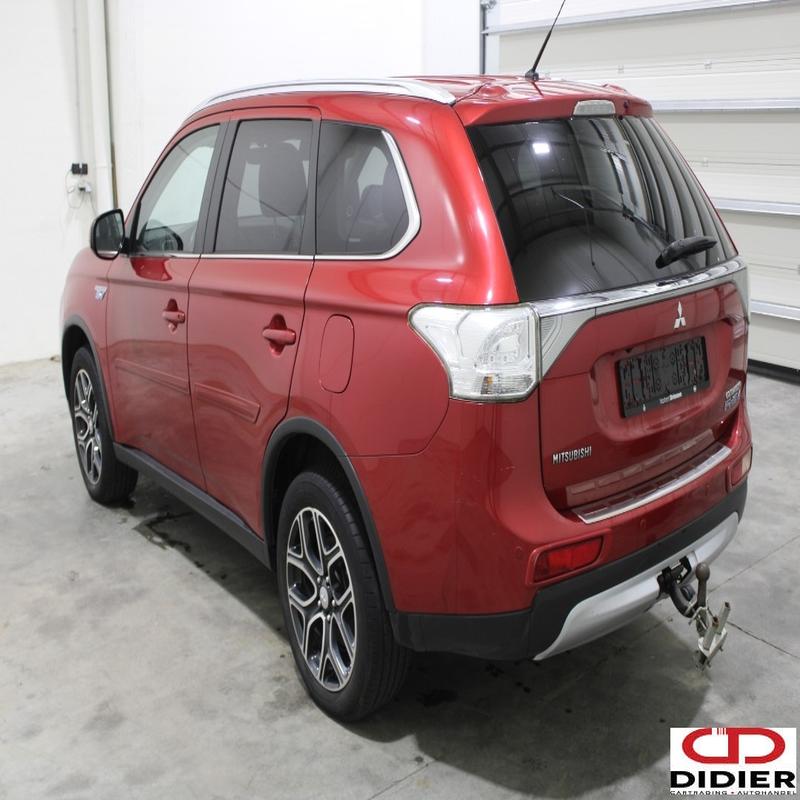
Aucun dommage détecté.
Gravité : aucun